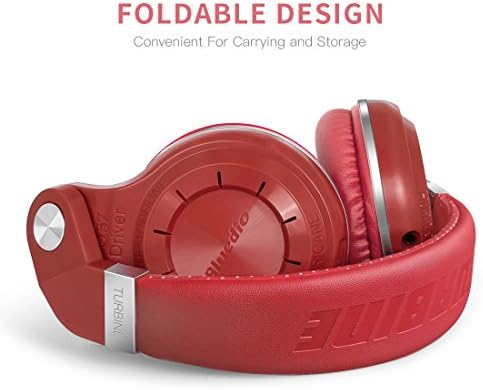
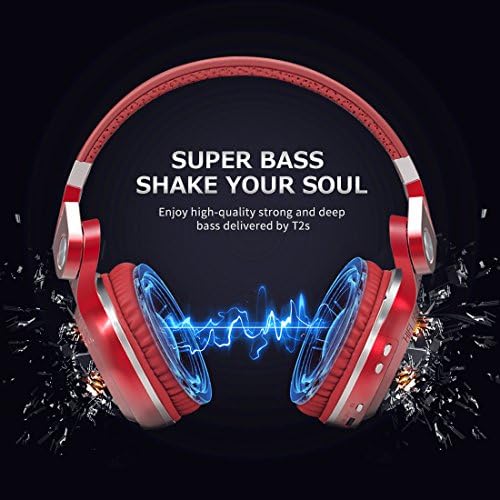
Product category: headphones
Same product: yes